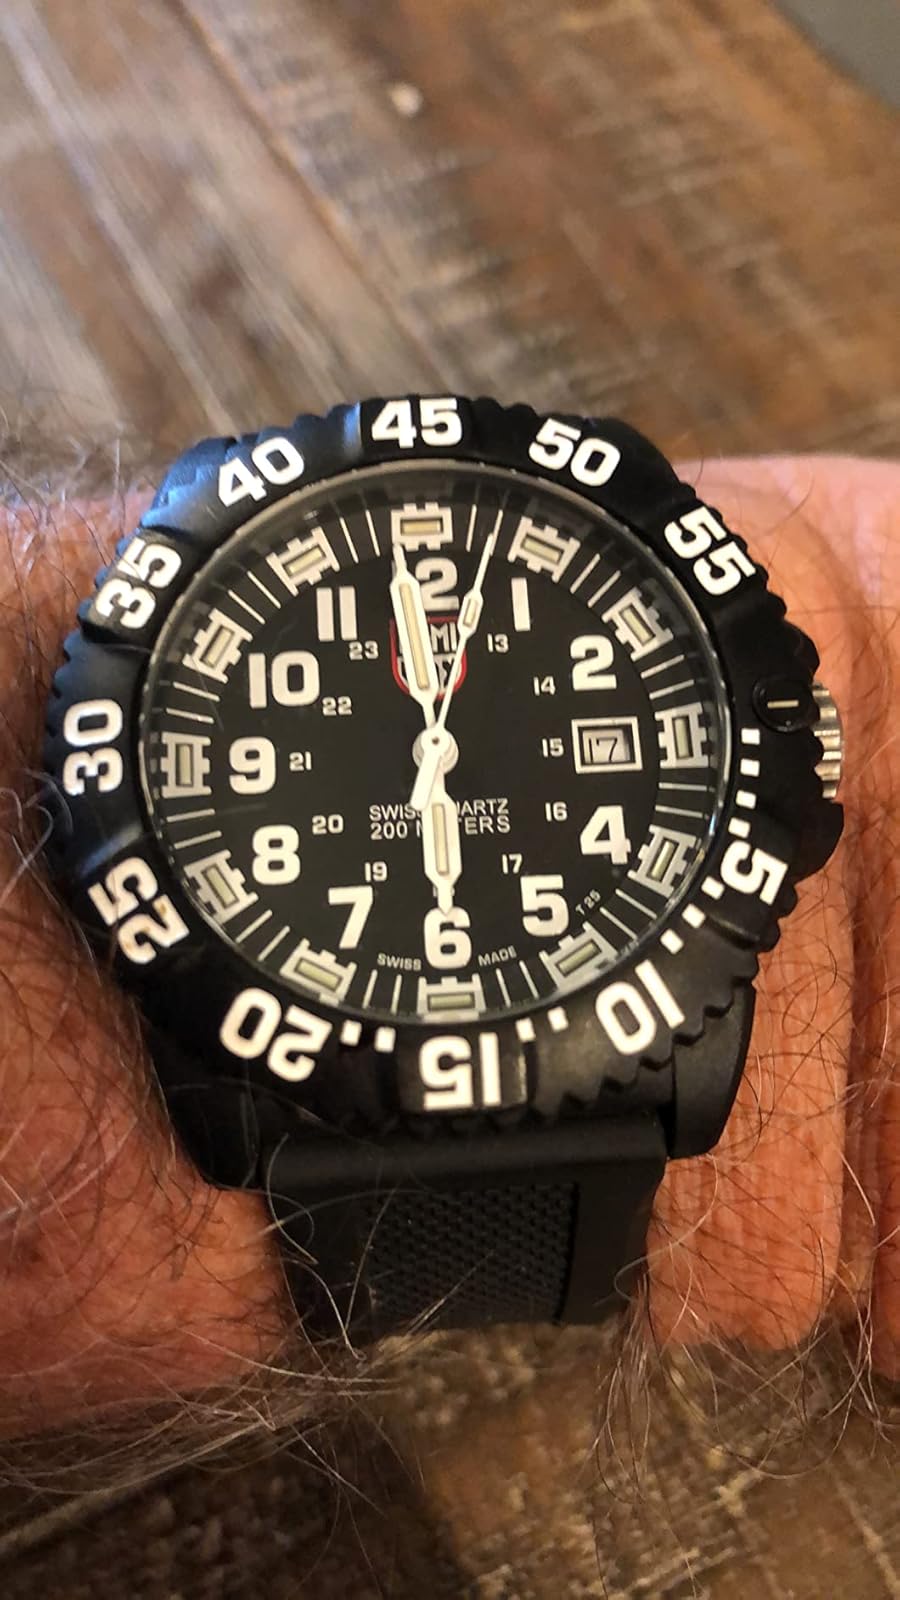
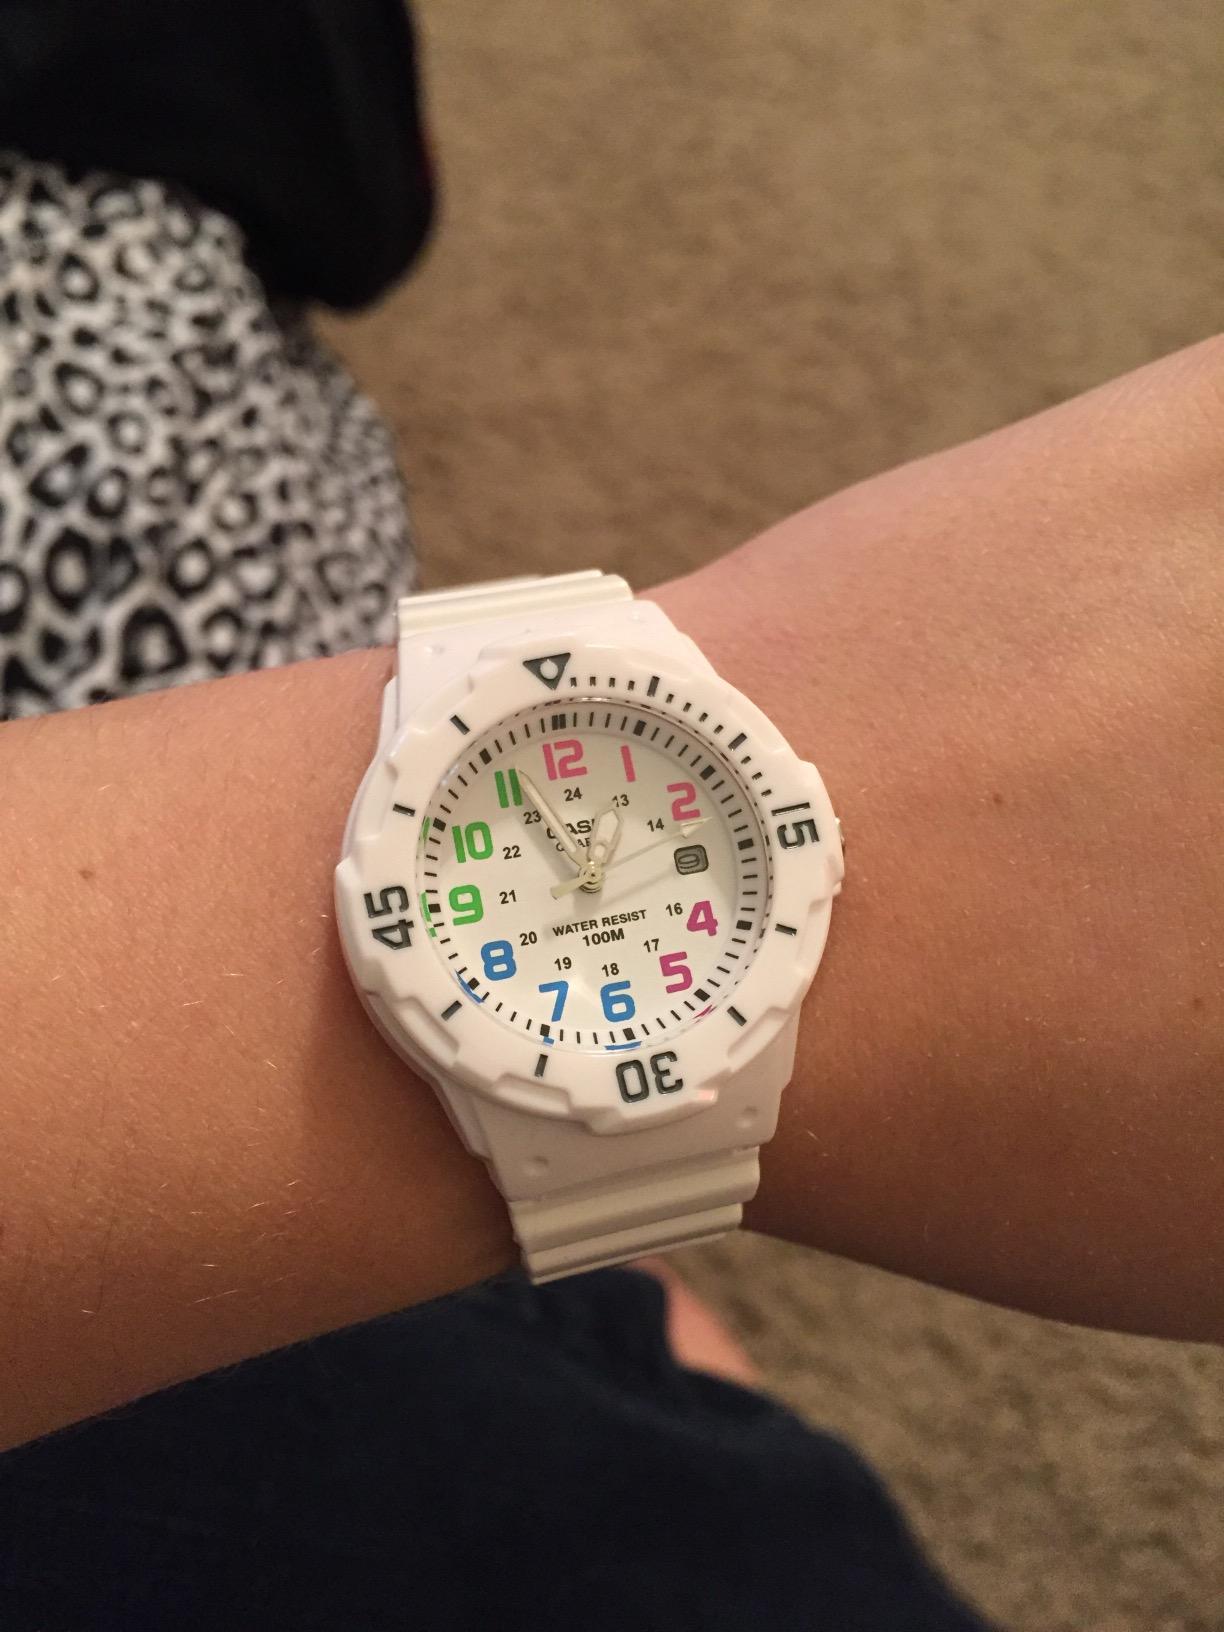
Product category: accessories_watch
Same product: no